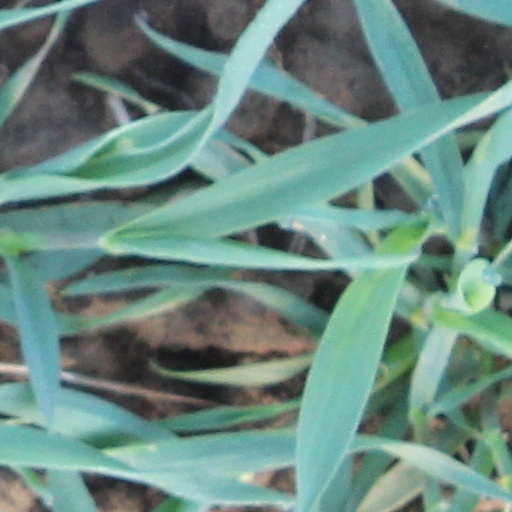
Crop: wheat